Nativity of Mary

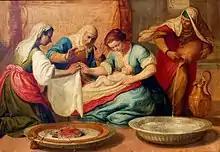
Mariä Geburt, Spanien, 17. Jh. Museum am Dom, Trier

A similar devotion showcasing the toddler years of Mary began to develop, mainly in former Spanish territories such as Mexico, Guatemala and the Philippines, where the "La Niña María" is portrayed as a prepubescent girl.